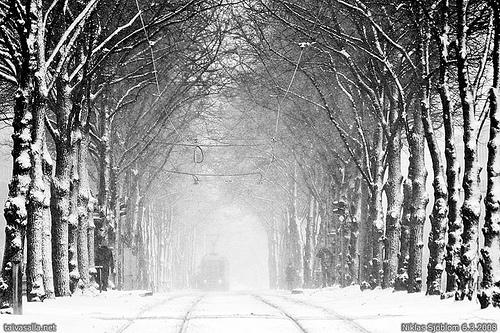
Weather: snow or frosty